Overtime (ice hockey)

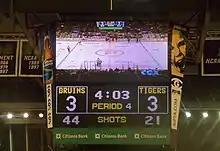
A scoreboard showing an overtime period. Since there are typically three periods in hockey, the fourth period is the overtime period.

Overtime periods are extra periods beyond the third regulation period during a game, where normal hockey rules apply. Although in the past, full-length overtime periods were played, overtimes today are "golden goal" (a form of "sudden death"), meaning that the game ends immediately when a player scores a goal.